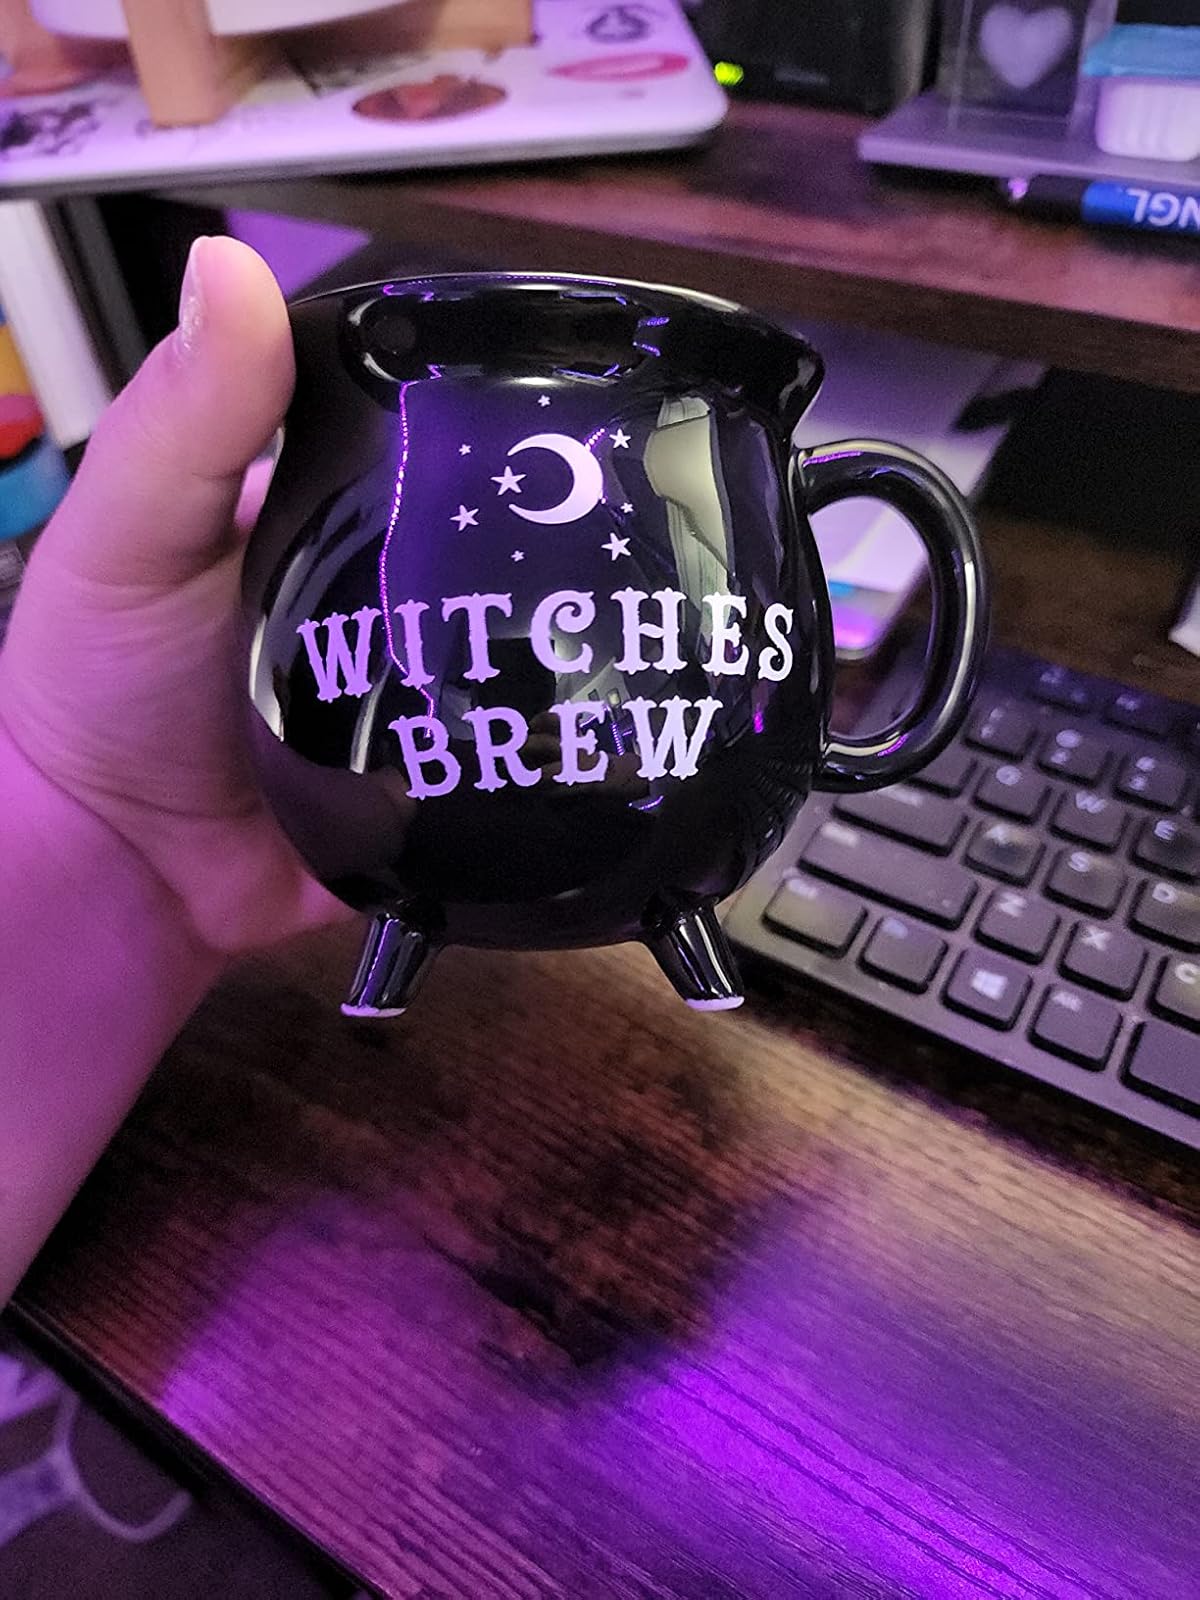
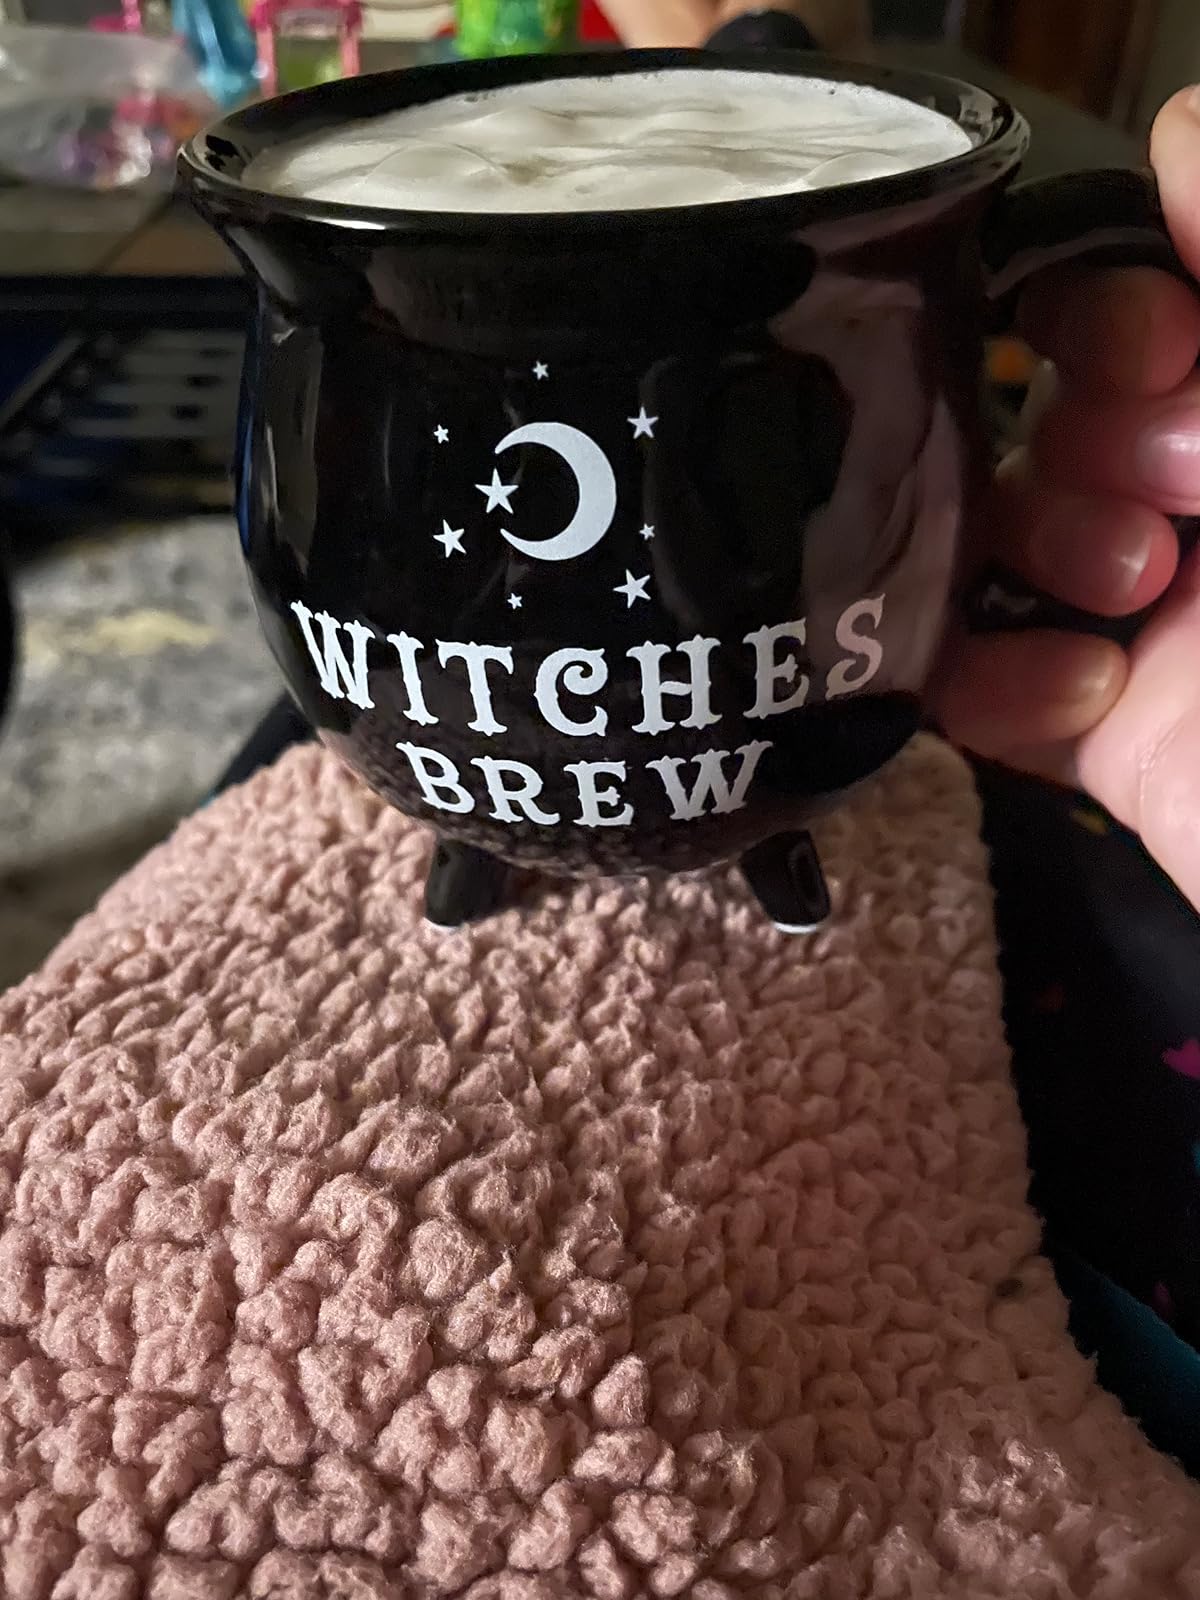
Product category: items_mug
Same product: yes